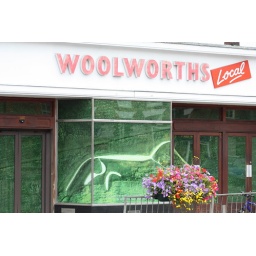
Woolworth building now has a big poster of the white horse in the window